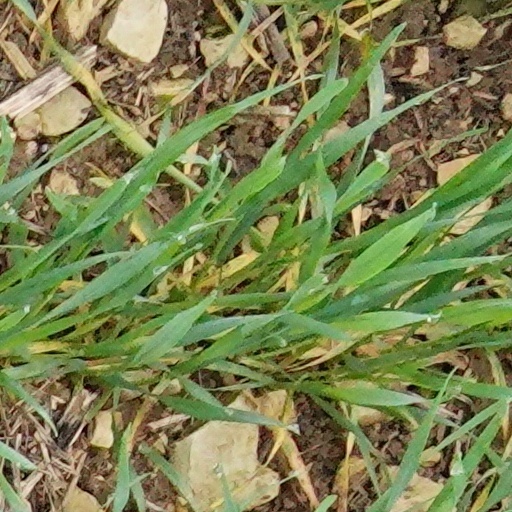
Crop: wheat